2013–14 Sivasspor season

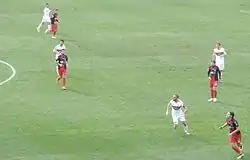
Turkish Super League match between Gençlerbirliği and Sivasspor.

The 2013–14 season was Sivasspor ninth consecutive season in the Süper Lig, and their 46th season. They finished the season in Fifth place in the Süper Lig and were knocked out of the Turkish Cup at the group stage.